Osbert Lancaster

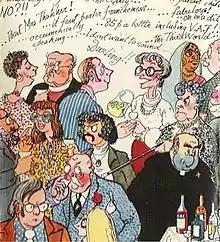
The regular cast of the pocket cartoons, led by Maudie Littlehampton, in round glasses; Mrs Rajagojollibarmi talking to Willy Littlehampton, top right; Great-Aunt Edna in front of them; the Canon on the back row, glowering; Father O'Bubblegum at the drinks table, where Maudie's bibulous Uncle Eustace (rose in buttonhole, nose in glass) has preceded him

In 2008 the architectural historian Gavin Stamp described Lancaster's "Pillar to Post" (1938) – later revised and combined with the sequel "Homes Sweet Homes" (1939) – as "one of the most influential books on architecture ever published – and certainly the funniest". Lancaster felt that architects and architectural writers had created a mystique that left the lay person confused, and in the two books he set out to demystify the subject, with, he said, "a small mass of information leavened by a large dose of personal prejudice."